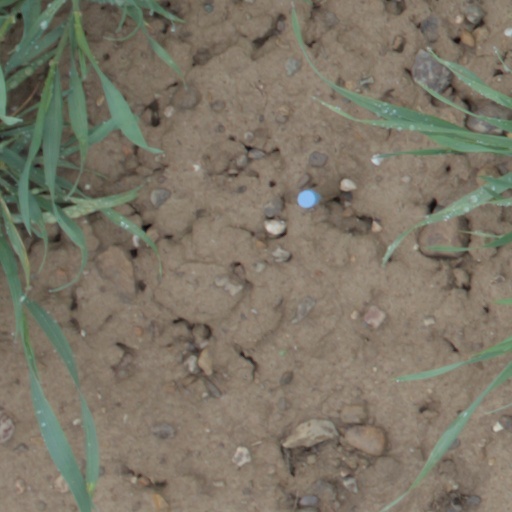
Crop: wheat